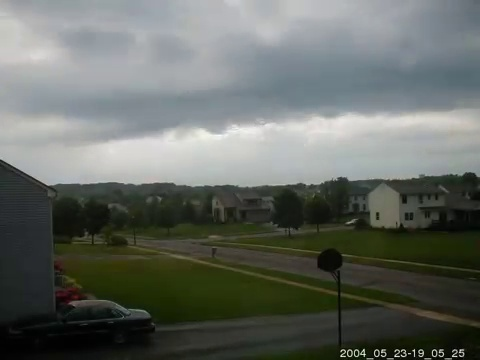
Fire: no
Smoke: no